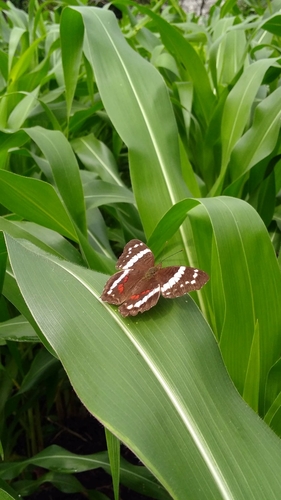
Scientific name: Anartia fatima
Common name: Banded peacock
Family: Nymphalidae
Order: Lepidoptera
Pollinator type: Primary pollinator
Habitat: Open areas and gardens
Geographic range: South America
Conservation status: Least Concern